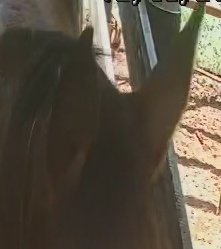
Face region: ears (position_of_ears)
Pain indicator: not_present